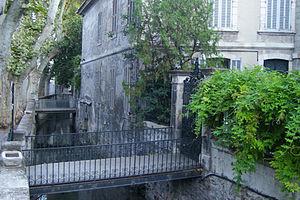
Rue des Teinturiers accès aux maisons par des passerelles
Le dictionnaire des rues d'Avignon est un dictionnaire des rues de la commune d'Avignon, commune française dans le département de Vaucluse.